It's Always Sunny in Philadelphia season 14

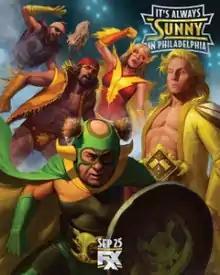
Promotional poster

The fourteenth season of the American television sitcom series "It's Always Sunny in Philadelphia" premiered on FXX on September 25, 2019. The season consists of 10 episodes and concluded on November 20, 2019.